Christ with the Cross

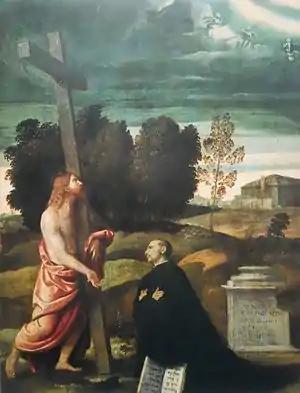
"Christ with a Cross" (1518) by Moretto da Brescia

Christ with the Cross or Christ with the Cross and a Monk is a 1518 oil on panel painting by Moretto da Brescia, now in the Accademia Carrara in Bergamo.